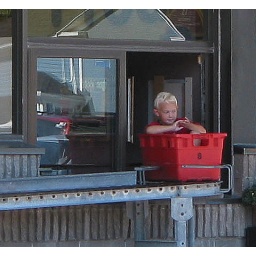
(4 of 6) Closeup of the boy in the car order tub popping through the parcel pickup window.